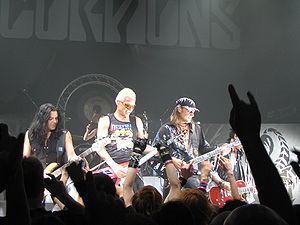
Scorpions
Scorpions under en koncert i 2005
Scorpions blev dannet i Tyskland i 1965 som Beat Band af Rudolf Schenker, men opnåede ikke større succes, hvorefter de flere gange blev omdannet og i 1968 gik i opløsning. Rudolf Schenker gendannede imidlertid Scorpions i 1970, nu som et hård rock-band, der stadig er aktivt. Scorpions storhedstid var i 1980'erne med hits som "Blackout", "Rock You Like A Hurricane" og "Still Loving You", selvom det var 1990'er-hittet "Wind of Change", der blev det hidtil mest solgte af deres single-hits.